Hurricane Emilia (1994)

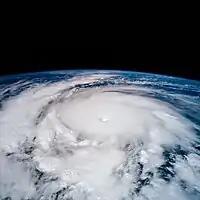
Oblique view from orbit

On July 20, Emilia briefly weakened into a Category 4 hurricane, but it was re-upgraded to Category 5 status by the CPHC 12 hours later during the day. Emilia became a Category 5 hurricane for 18 hours, the most ever at the time in the Central Pacific. Subsequently, Emilia began to weaken for the final time. An upper-level trough in the westerlies caused the cyclone to turn northwest on July 21. Emilia moved over progressively cooler waters, and vertical wind shear from the westerlies negatively impacted the hurricane. The central pressure steadily rose to , and Emilia diminished into a marginal Category 3 hurricane. On July 22, Emilia continued to weaken, and it passed within of the Big Island. It was the closest approach to the islands. Later, Emilia's peak winds dropped to . Emilia gradually turned west-northwest, and the circulation moved with the trade winds. Emilia weakened into a tropical depression on July 24, and a remnant swirl of stratocumulus clouds was noted. The system dissipated on the same day.